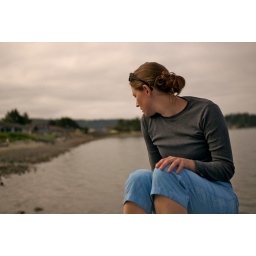
Becky sitting on a rock by Lopez Village.